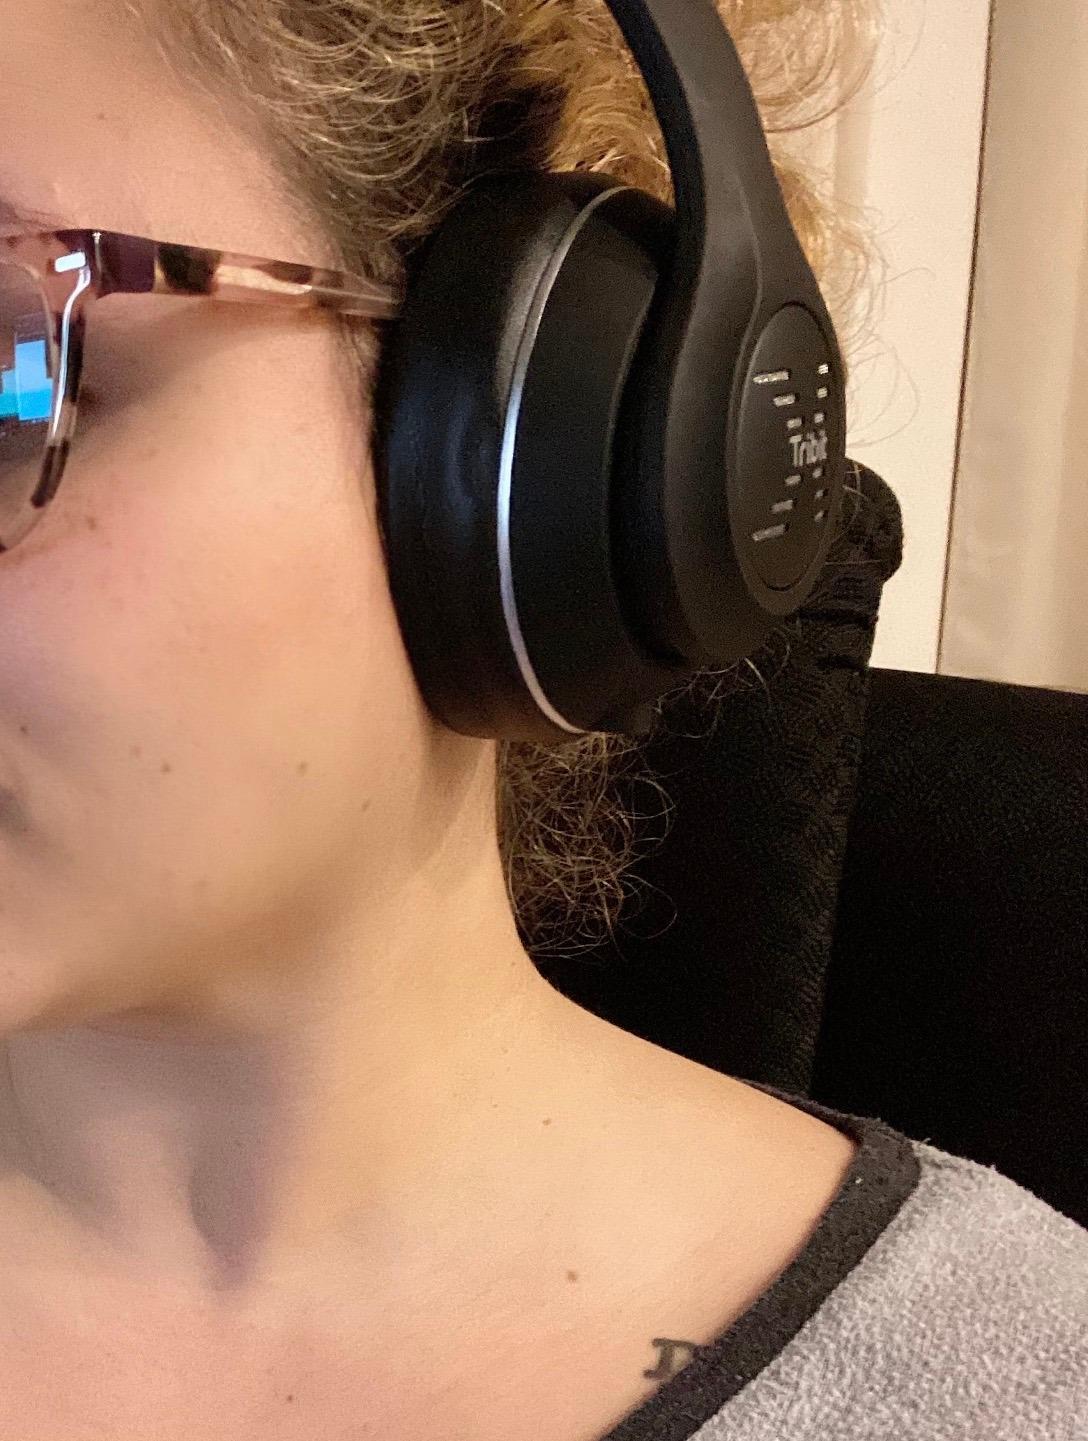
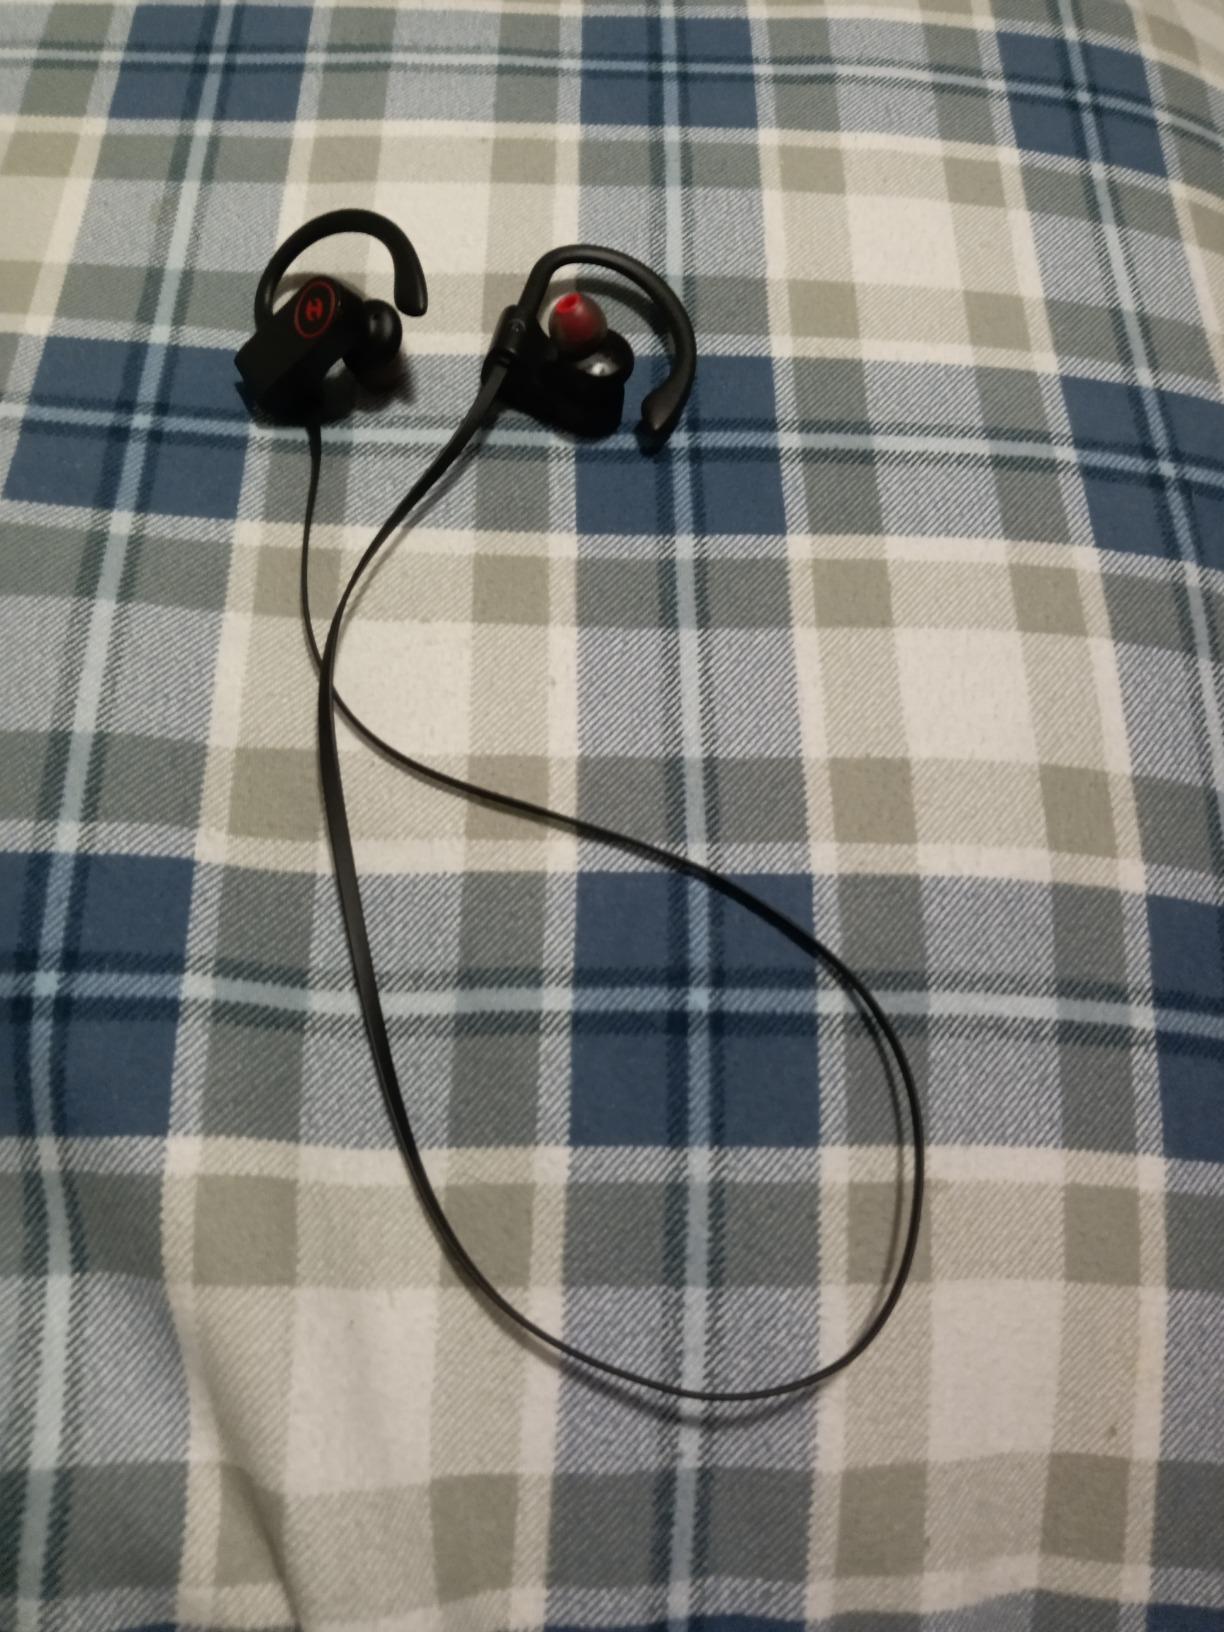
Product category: headphones
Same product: no